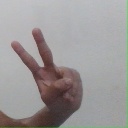
अक्षर: ऐ